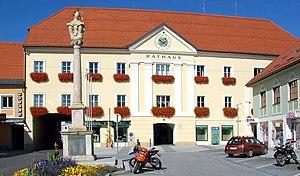
Völkermarkt est une commune autrichienne du district de Völkermarkt en Carinthie.